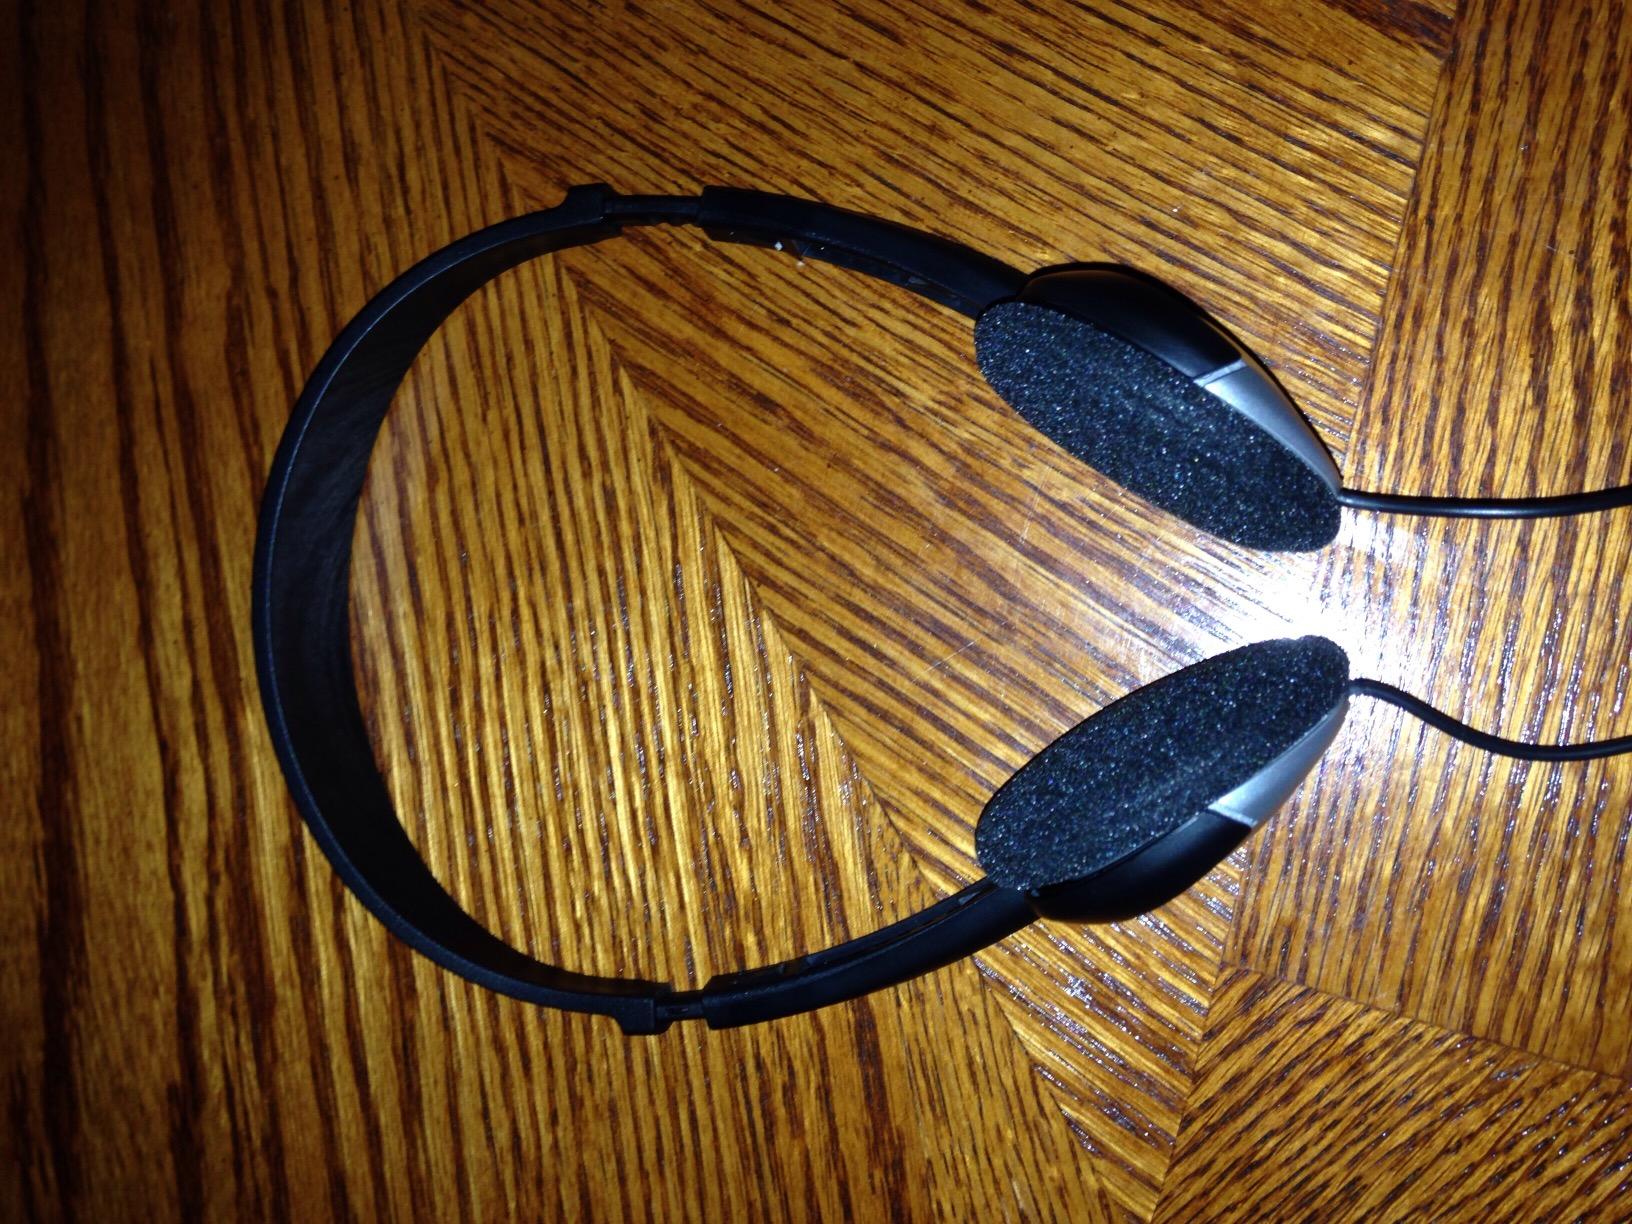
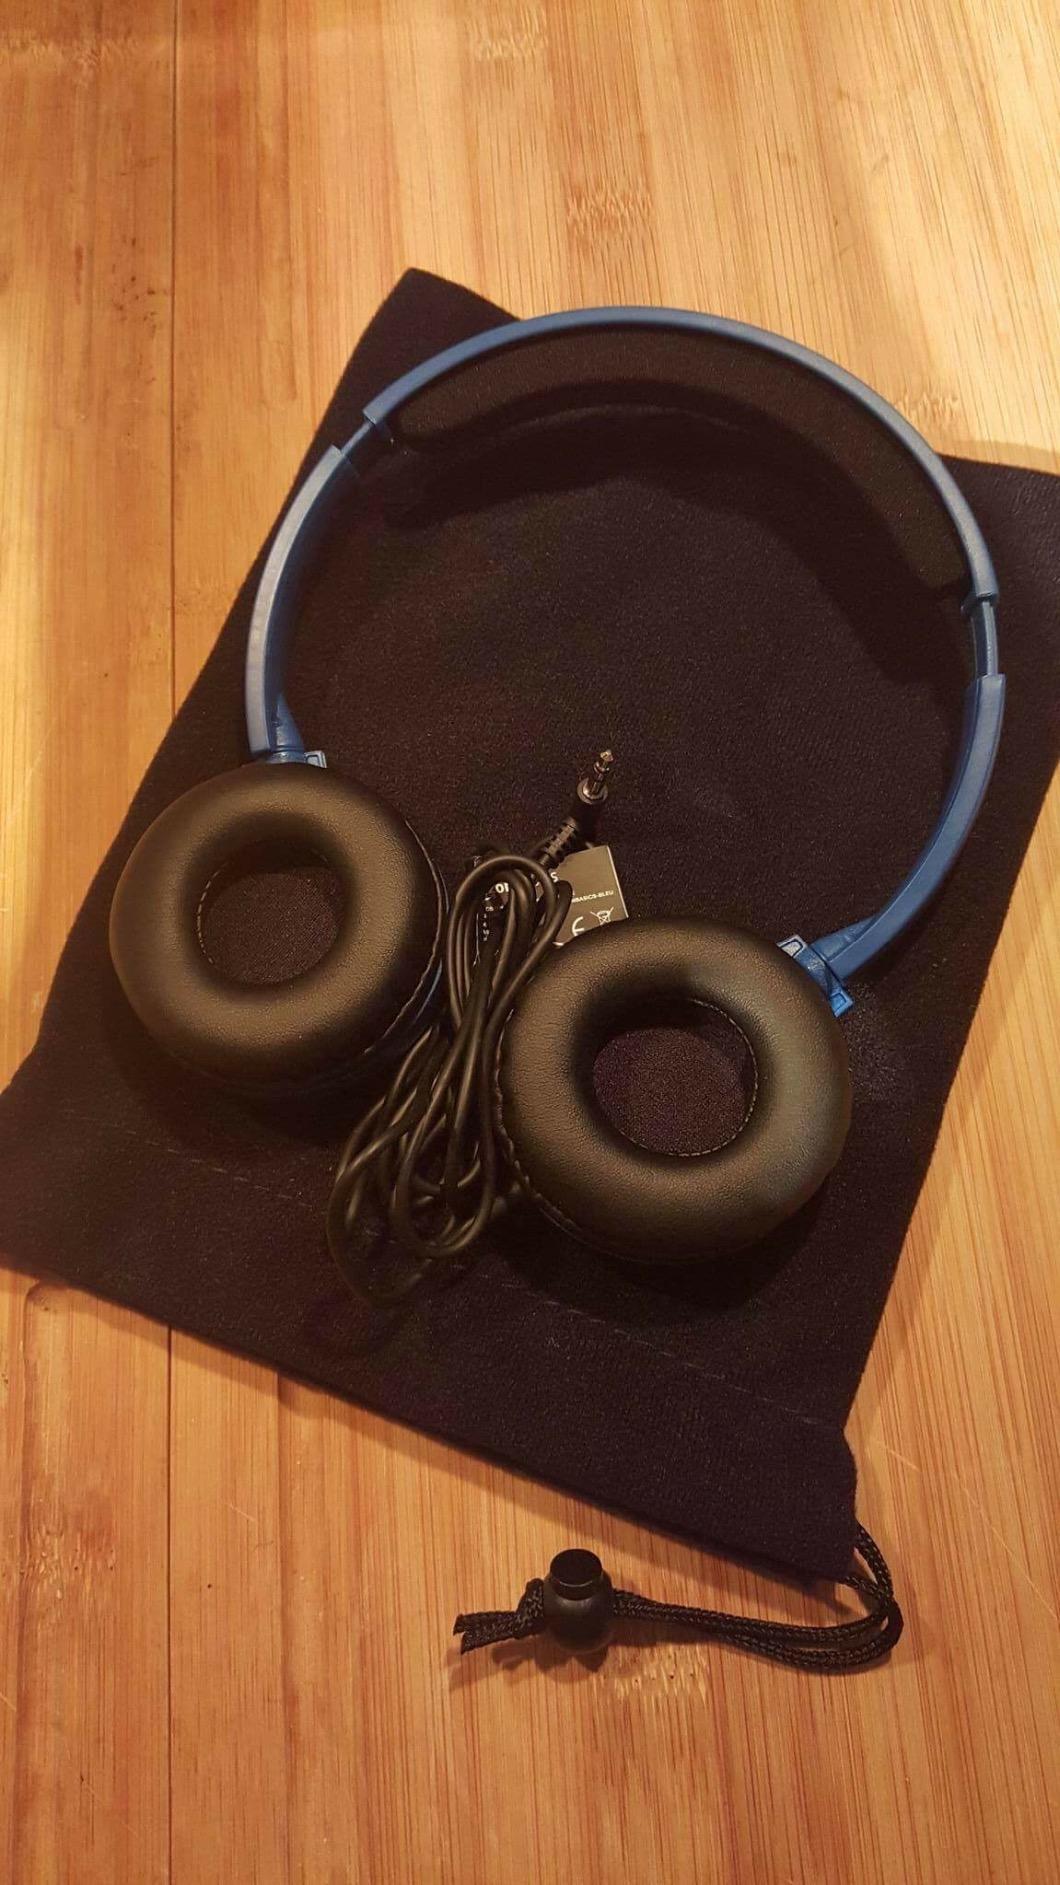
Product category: headphones
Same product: no